João Carlos Teixeira

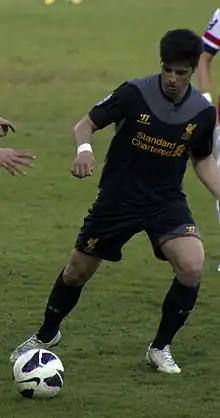
Teixeira playing for Liverpool in 2013

João Carlos Vilaça Teixeira (born 18 January 1993) is a Portuguese professional footballer who plays as an attacking midfielder for Chinese Super League club Shanghai Shenhua.